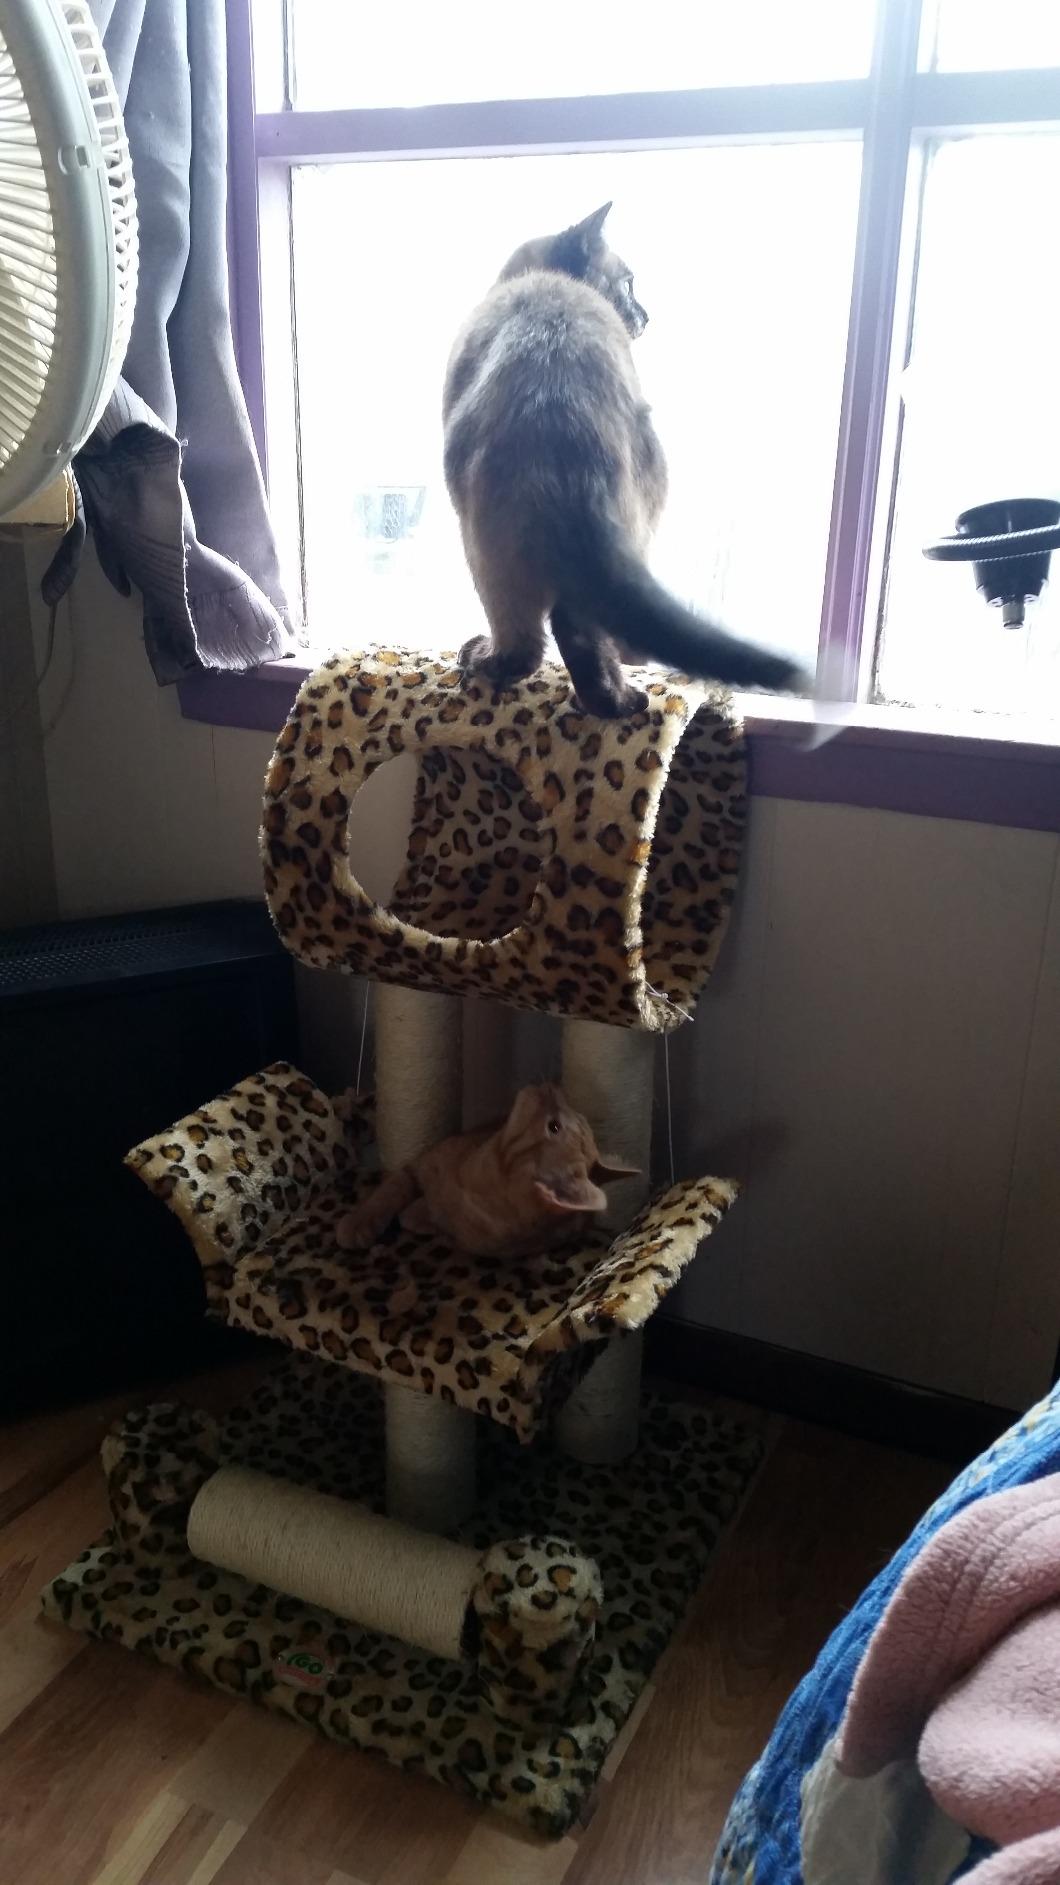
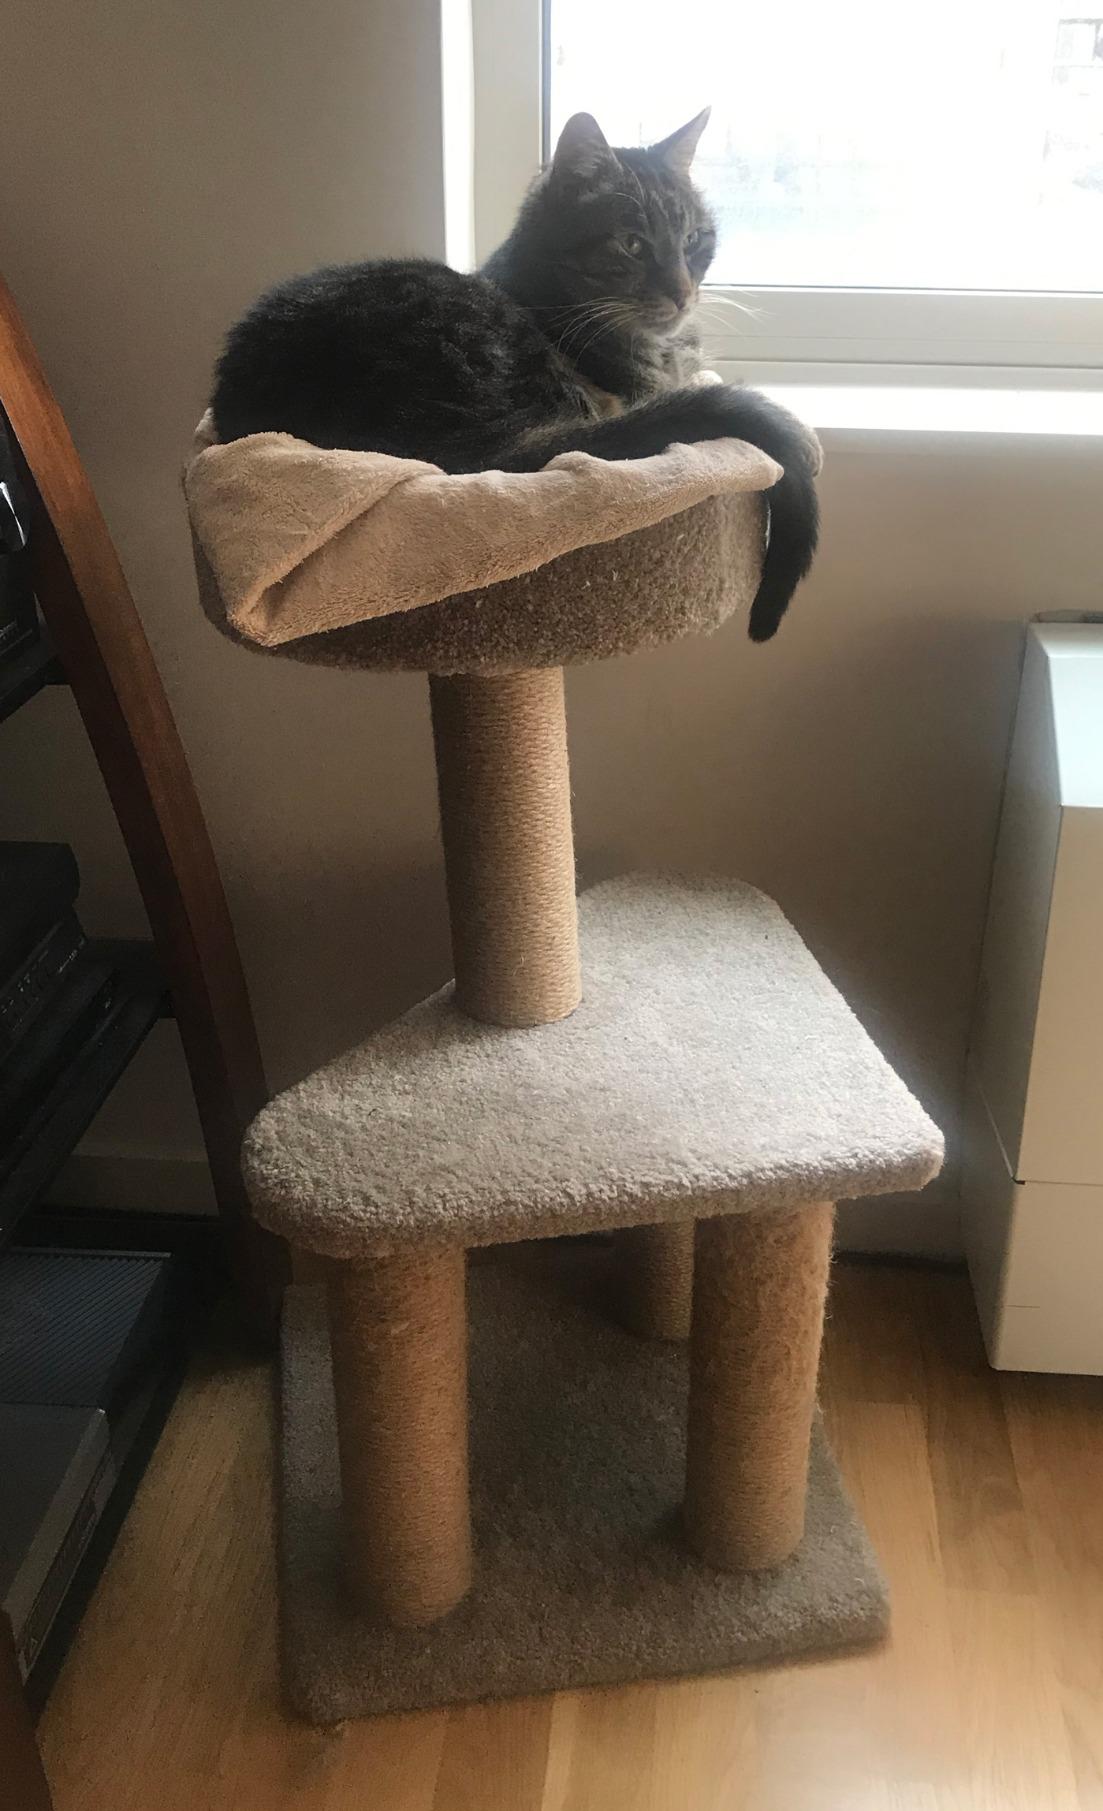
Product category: items_cat tree
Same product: no